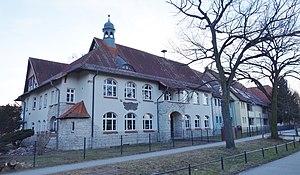
Vue du sud-est de l'ancienne école à Großziethen , commune de Schönefeld , arrondissement de Dahme-Spreewald , état fédéral de Brandebourg, Allemagne Object location52°